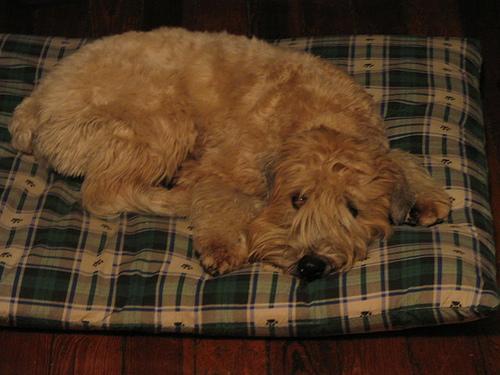
soft-coated_wheaten_terrier